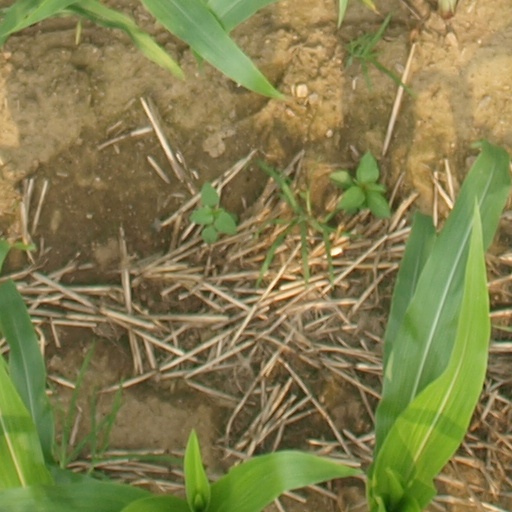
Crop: maize; corn